Mersin International Music Festival

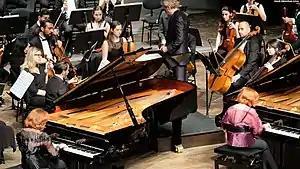
Pekinel sisters performing Mozart's Piano Concerto No. 10 in 2019 festival

Mersin International Music Festival, merfest for short, is a music festival held annually in Mersin, Turkey since 2002. In addition to Turkish artists, performers from Spain, Italy, United States, Hungary, Germany, France, Russia, Japan and Korea have participated in the festival.